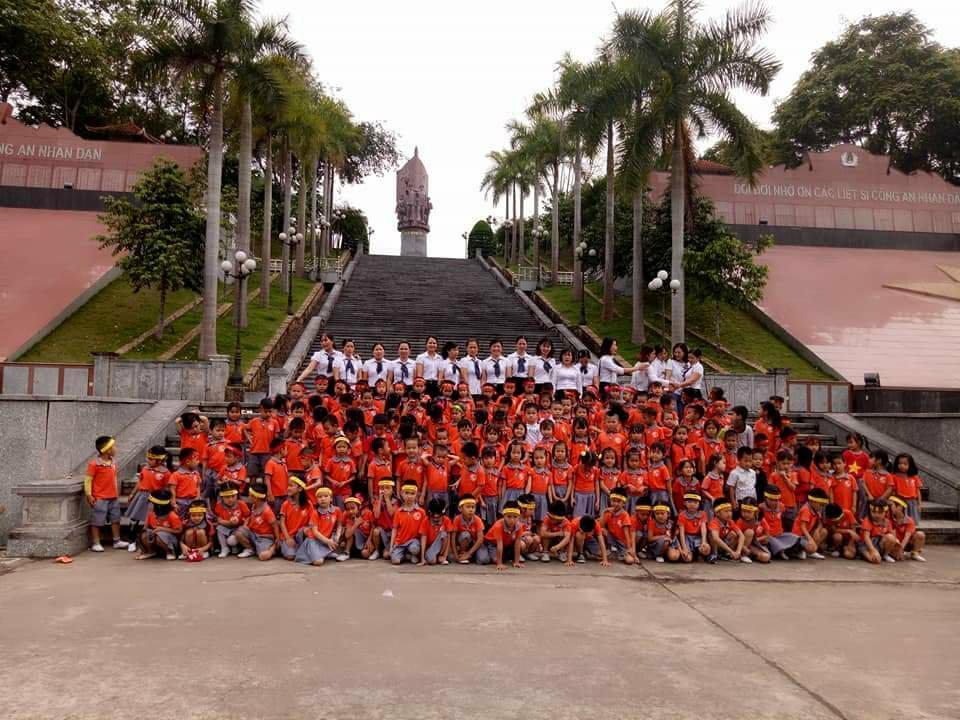
có một nhóm các em nhỏ đang mặc áo đỏ sao vàng